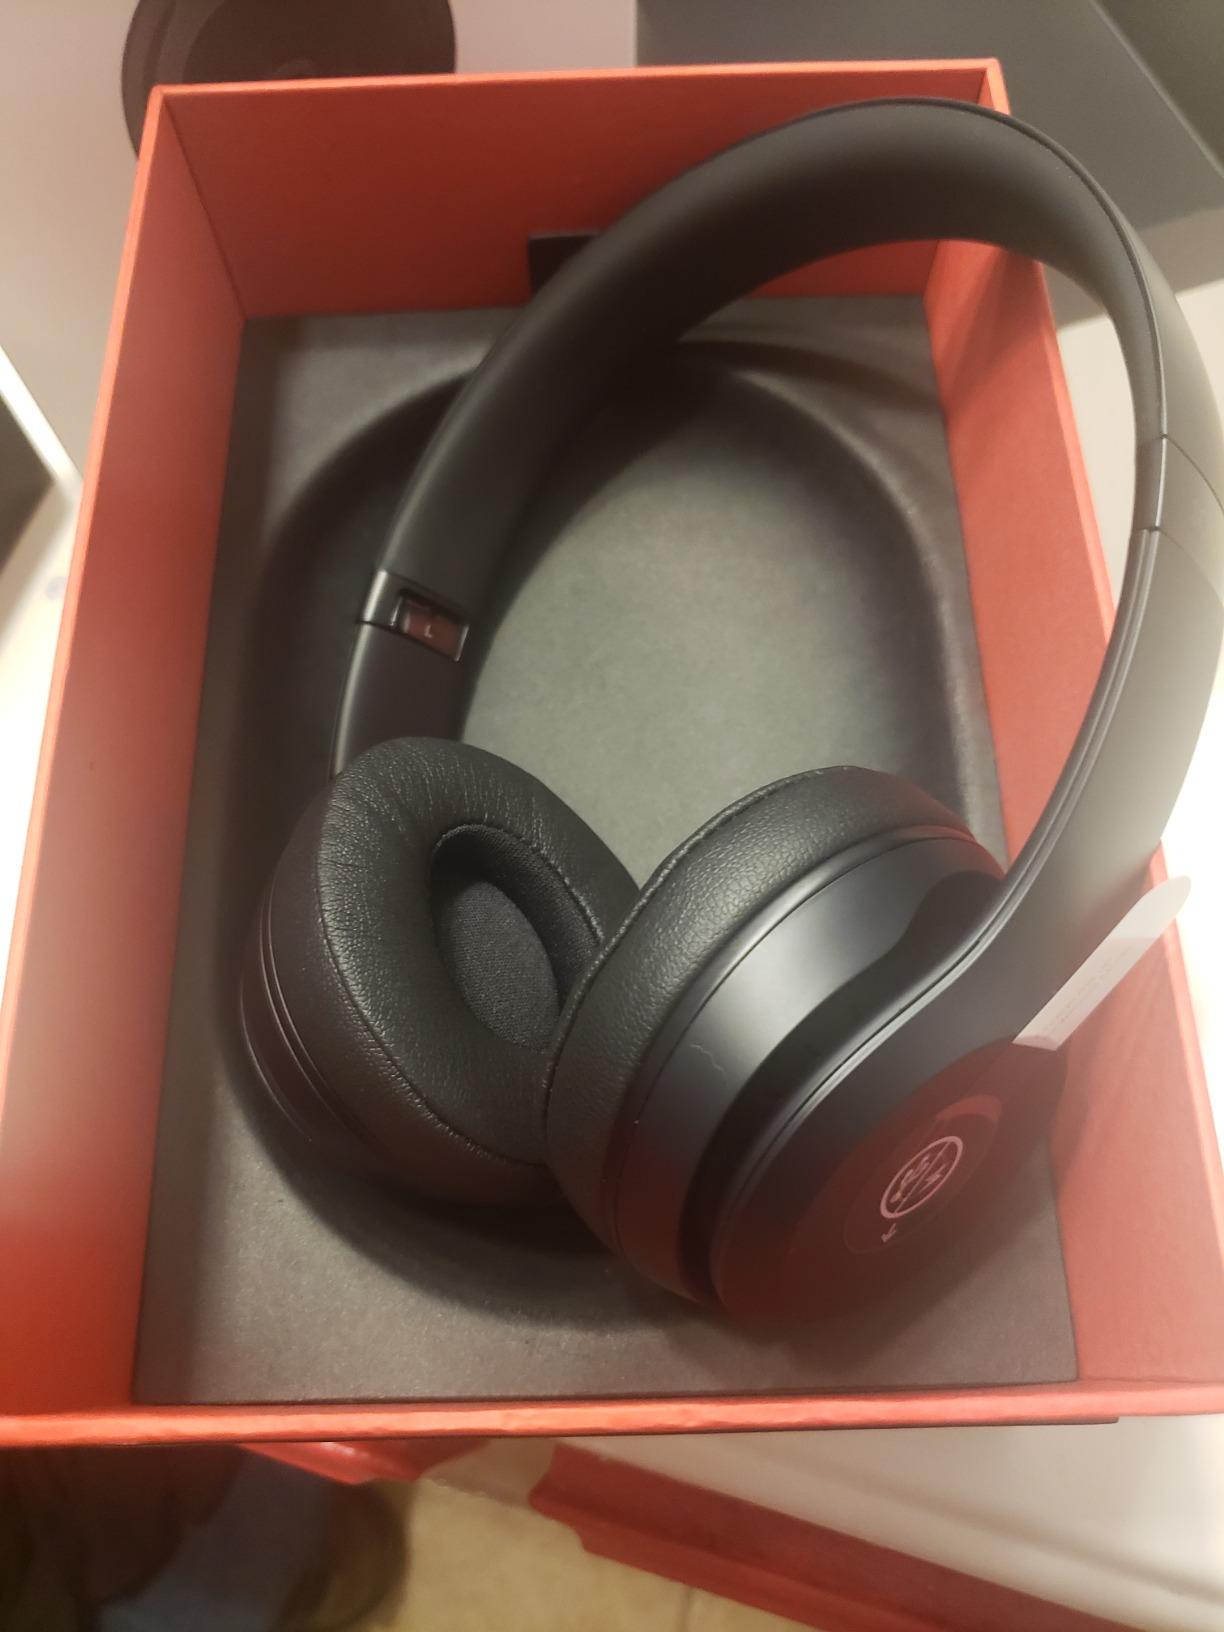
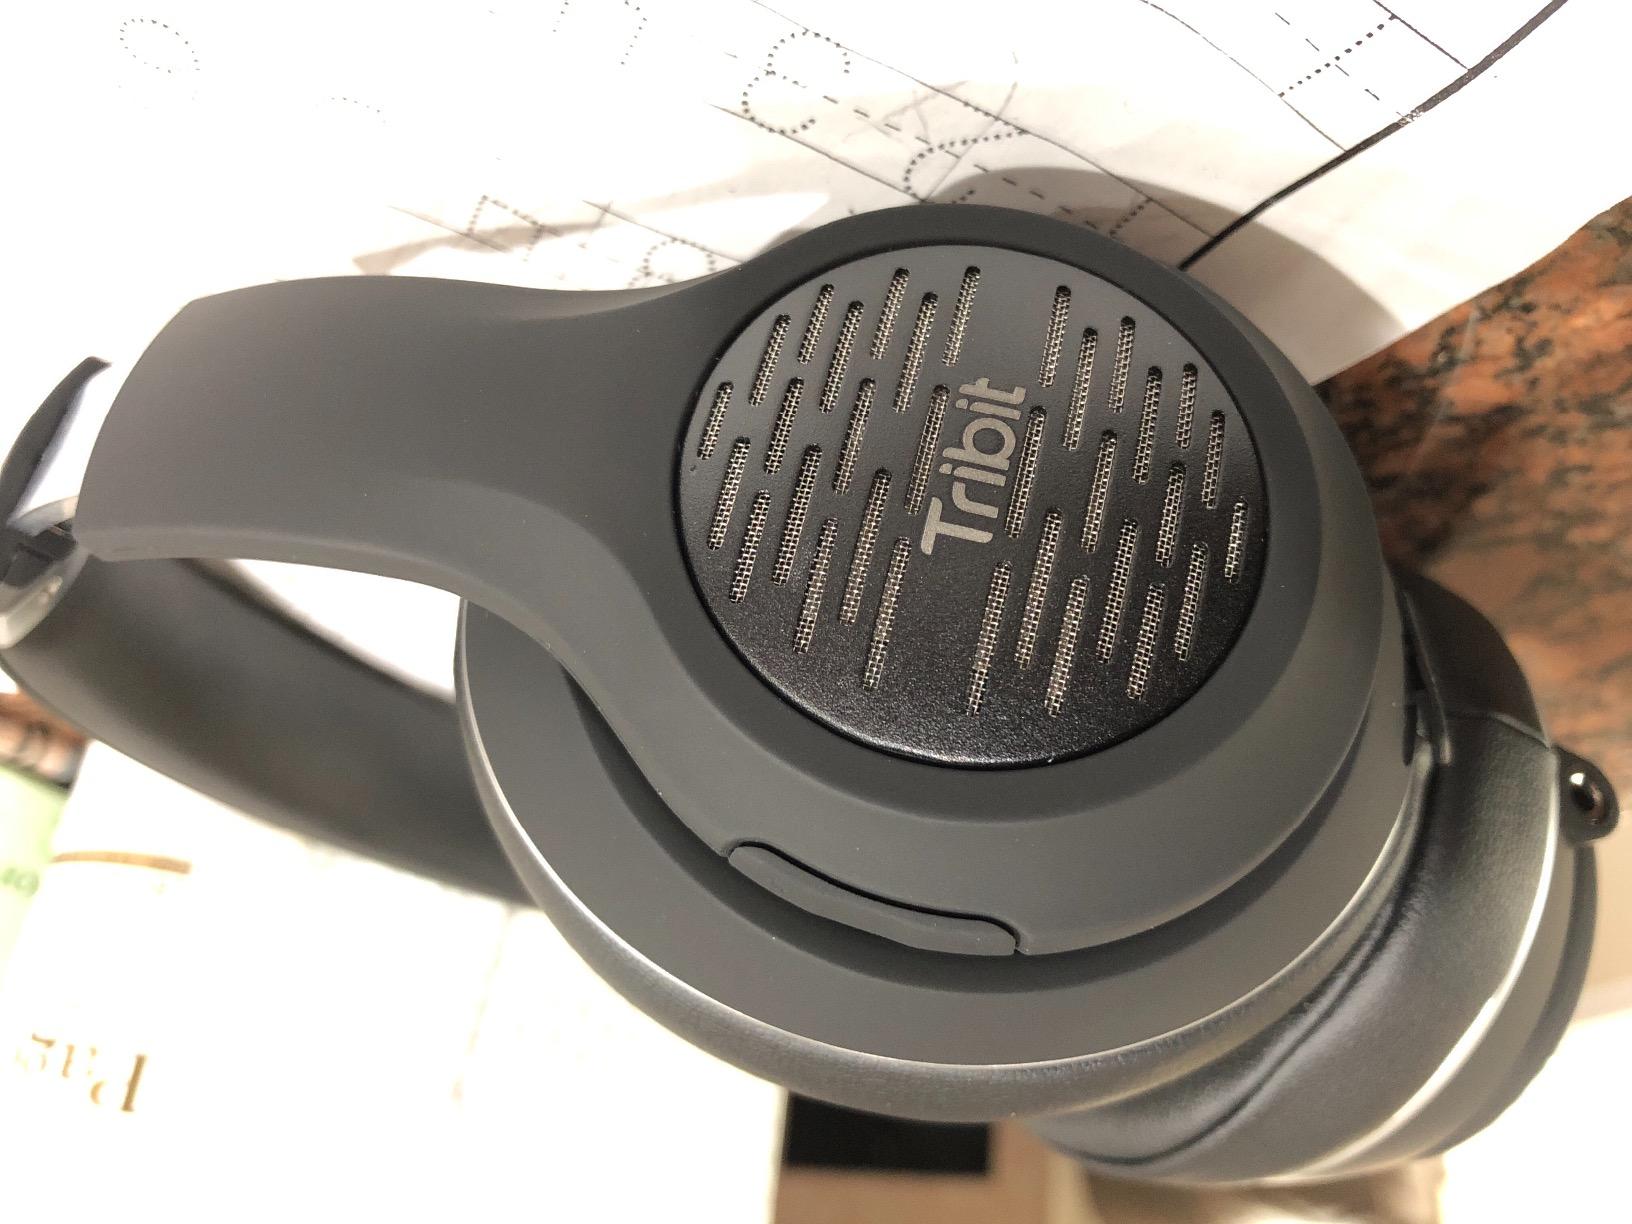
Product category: headphones
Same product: no